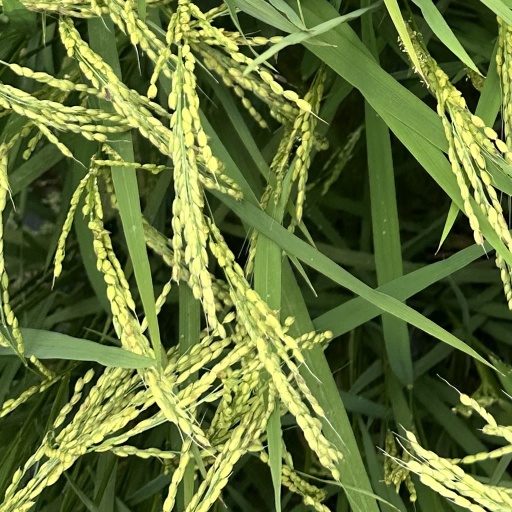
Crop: rice